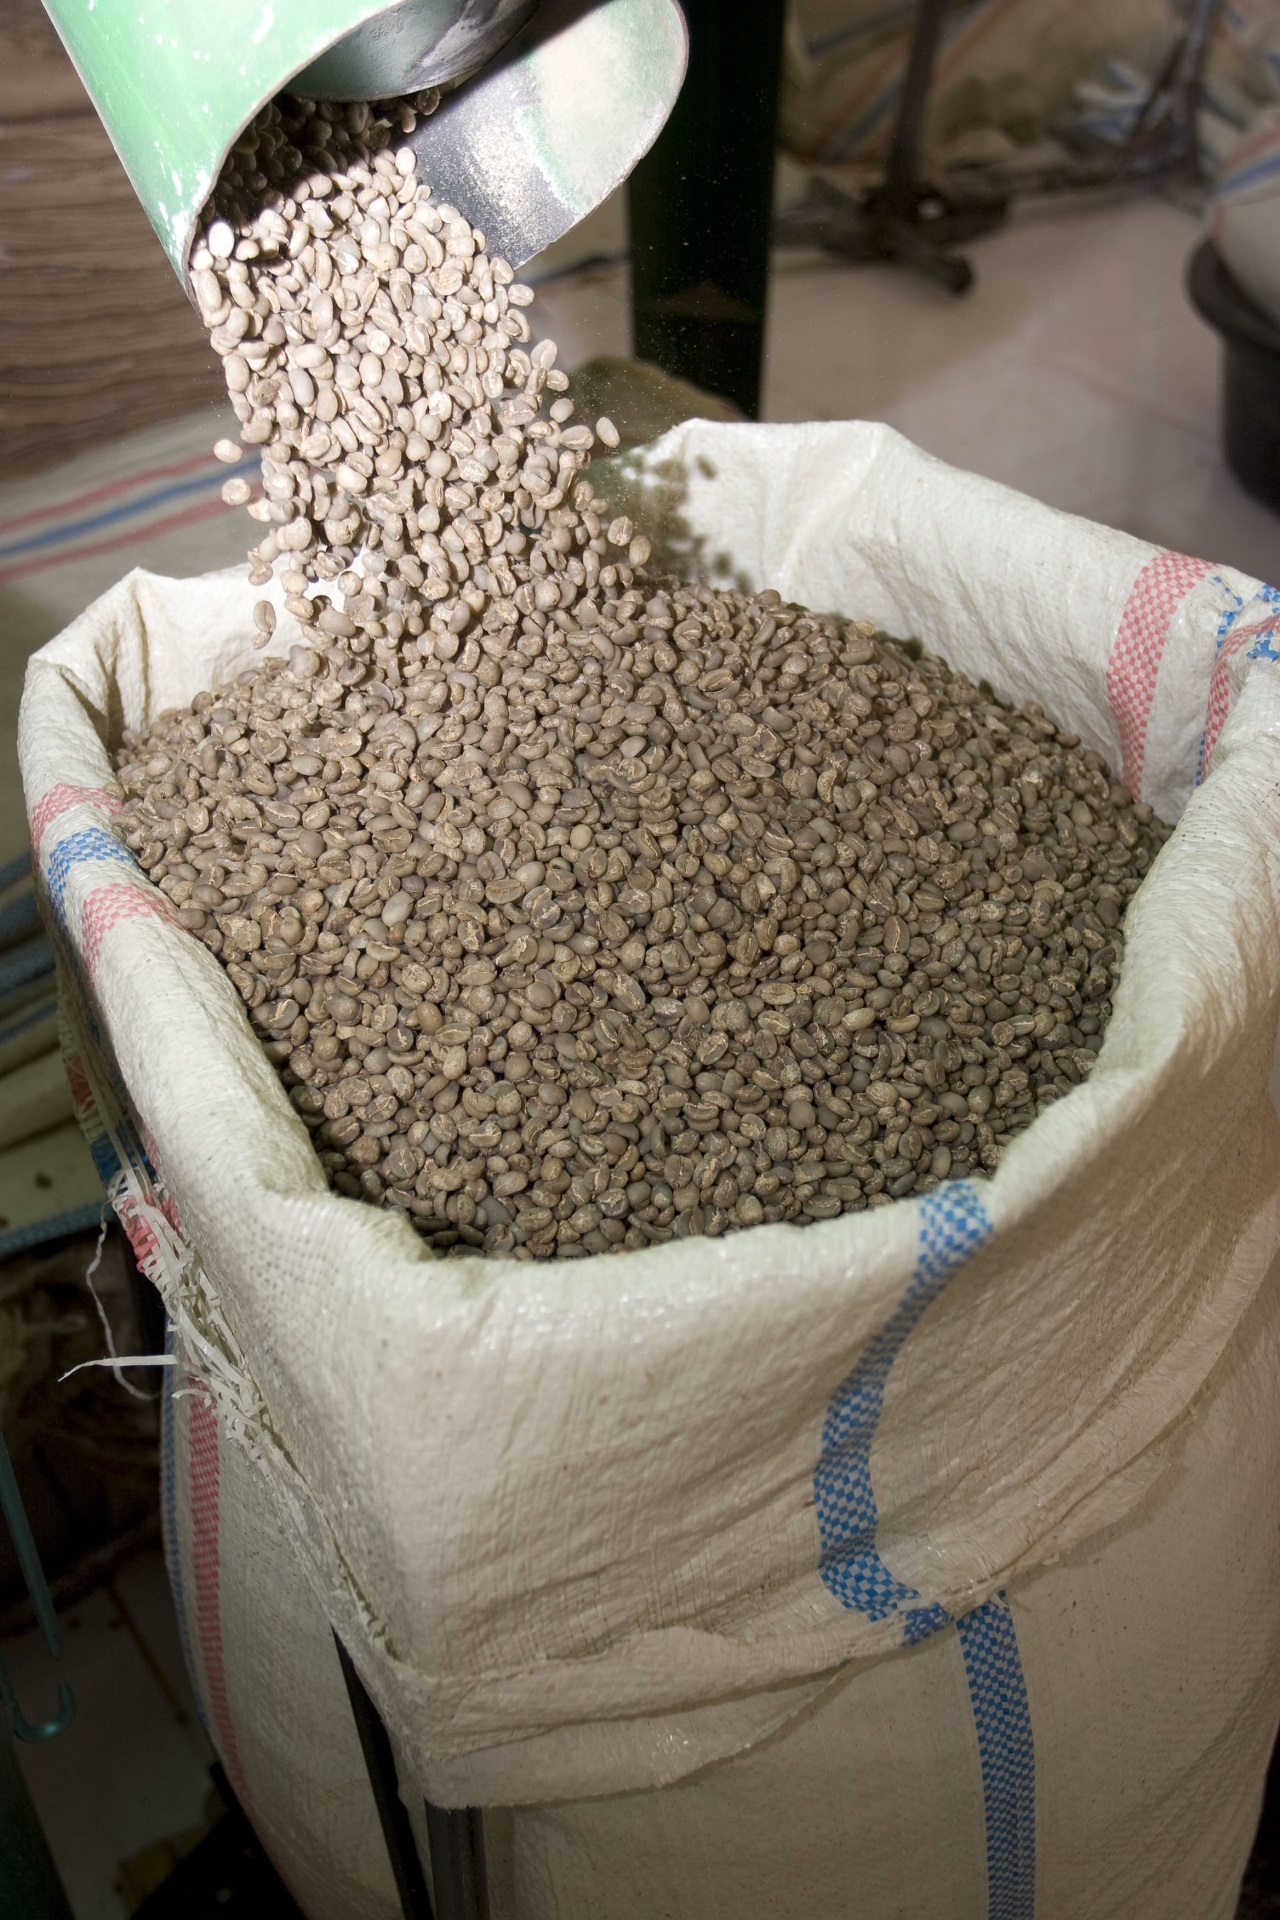
cafe, dark, food, produce, crop, fresh, brown, bag, drink, market, black, agriculture, shipment, sack, farmer, caffeine, art, hands, raw, merchant, packing, coffee beans